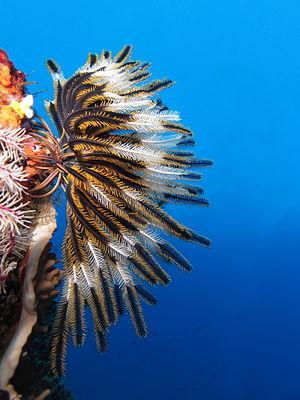
Les Crinoïdes forment une classe d'animaux marins appartenant à l'embranchement des échinodermes.